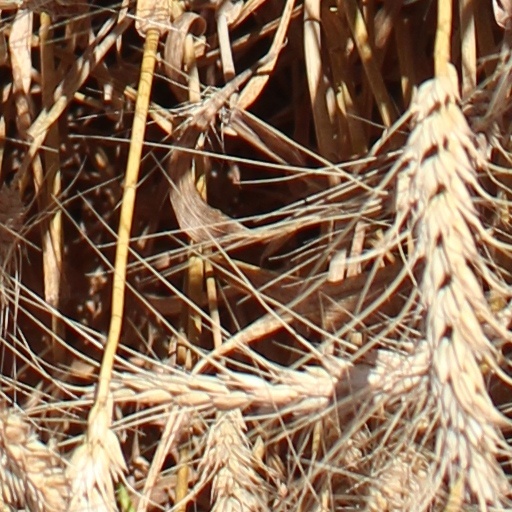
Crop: wheat